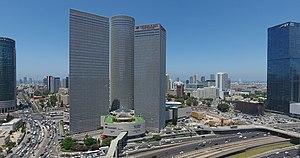
Tel Aviv-Jaffa ou Tel-Aviv-Jaffa, souvent désignée simplement sous le nom de Tel Aviv ou Tel-Aviv, est une ville située sur la côte méditerranéenne au cœur de la métropole du Gush Dan en Israël. La ville moderne de Tel Aviv a été fondée en 1909 à l'époque ottomane dans les faubourgs de Jaffa, ville portuaire avec laquelle elle a fusionné en 1950.